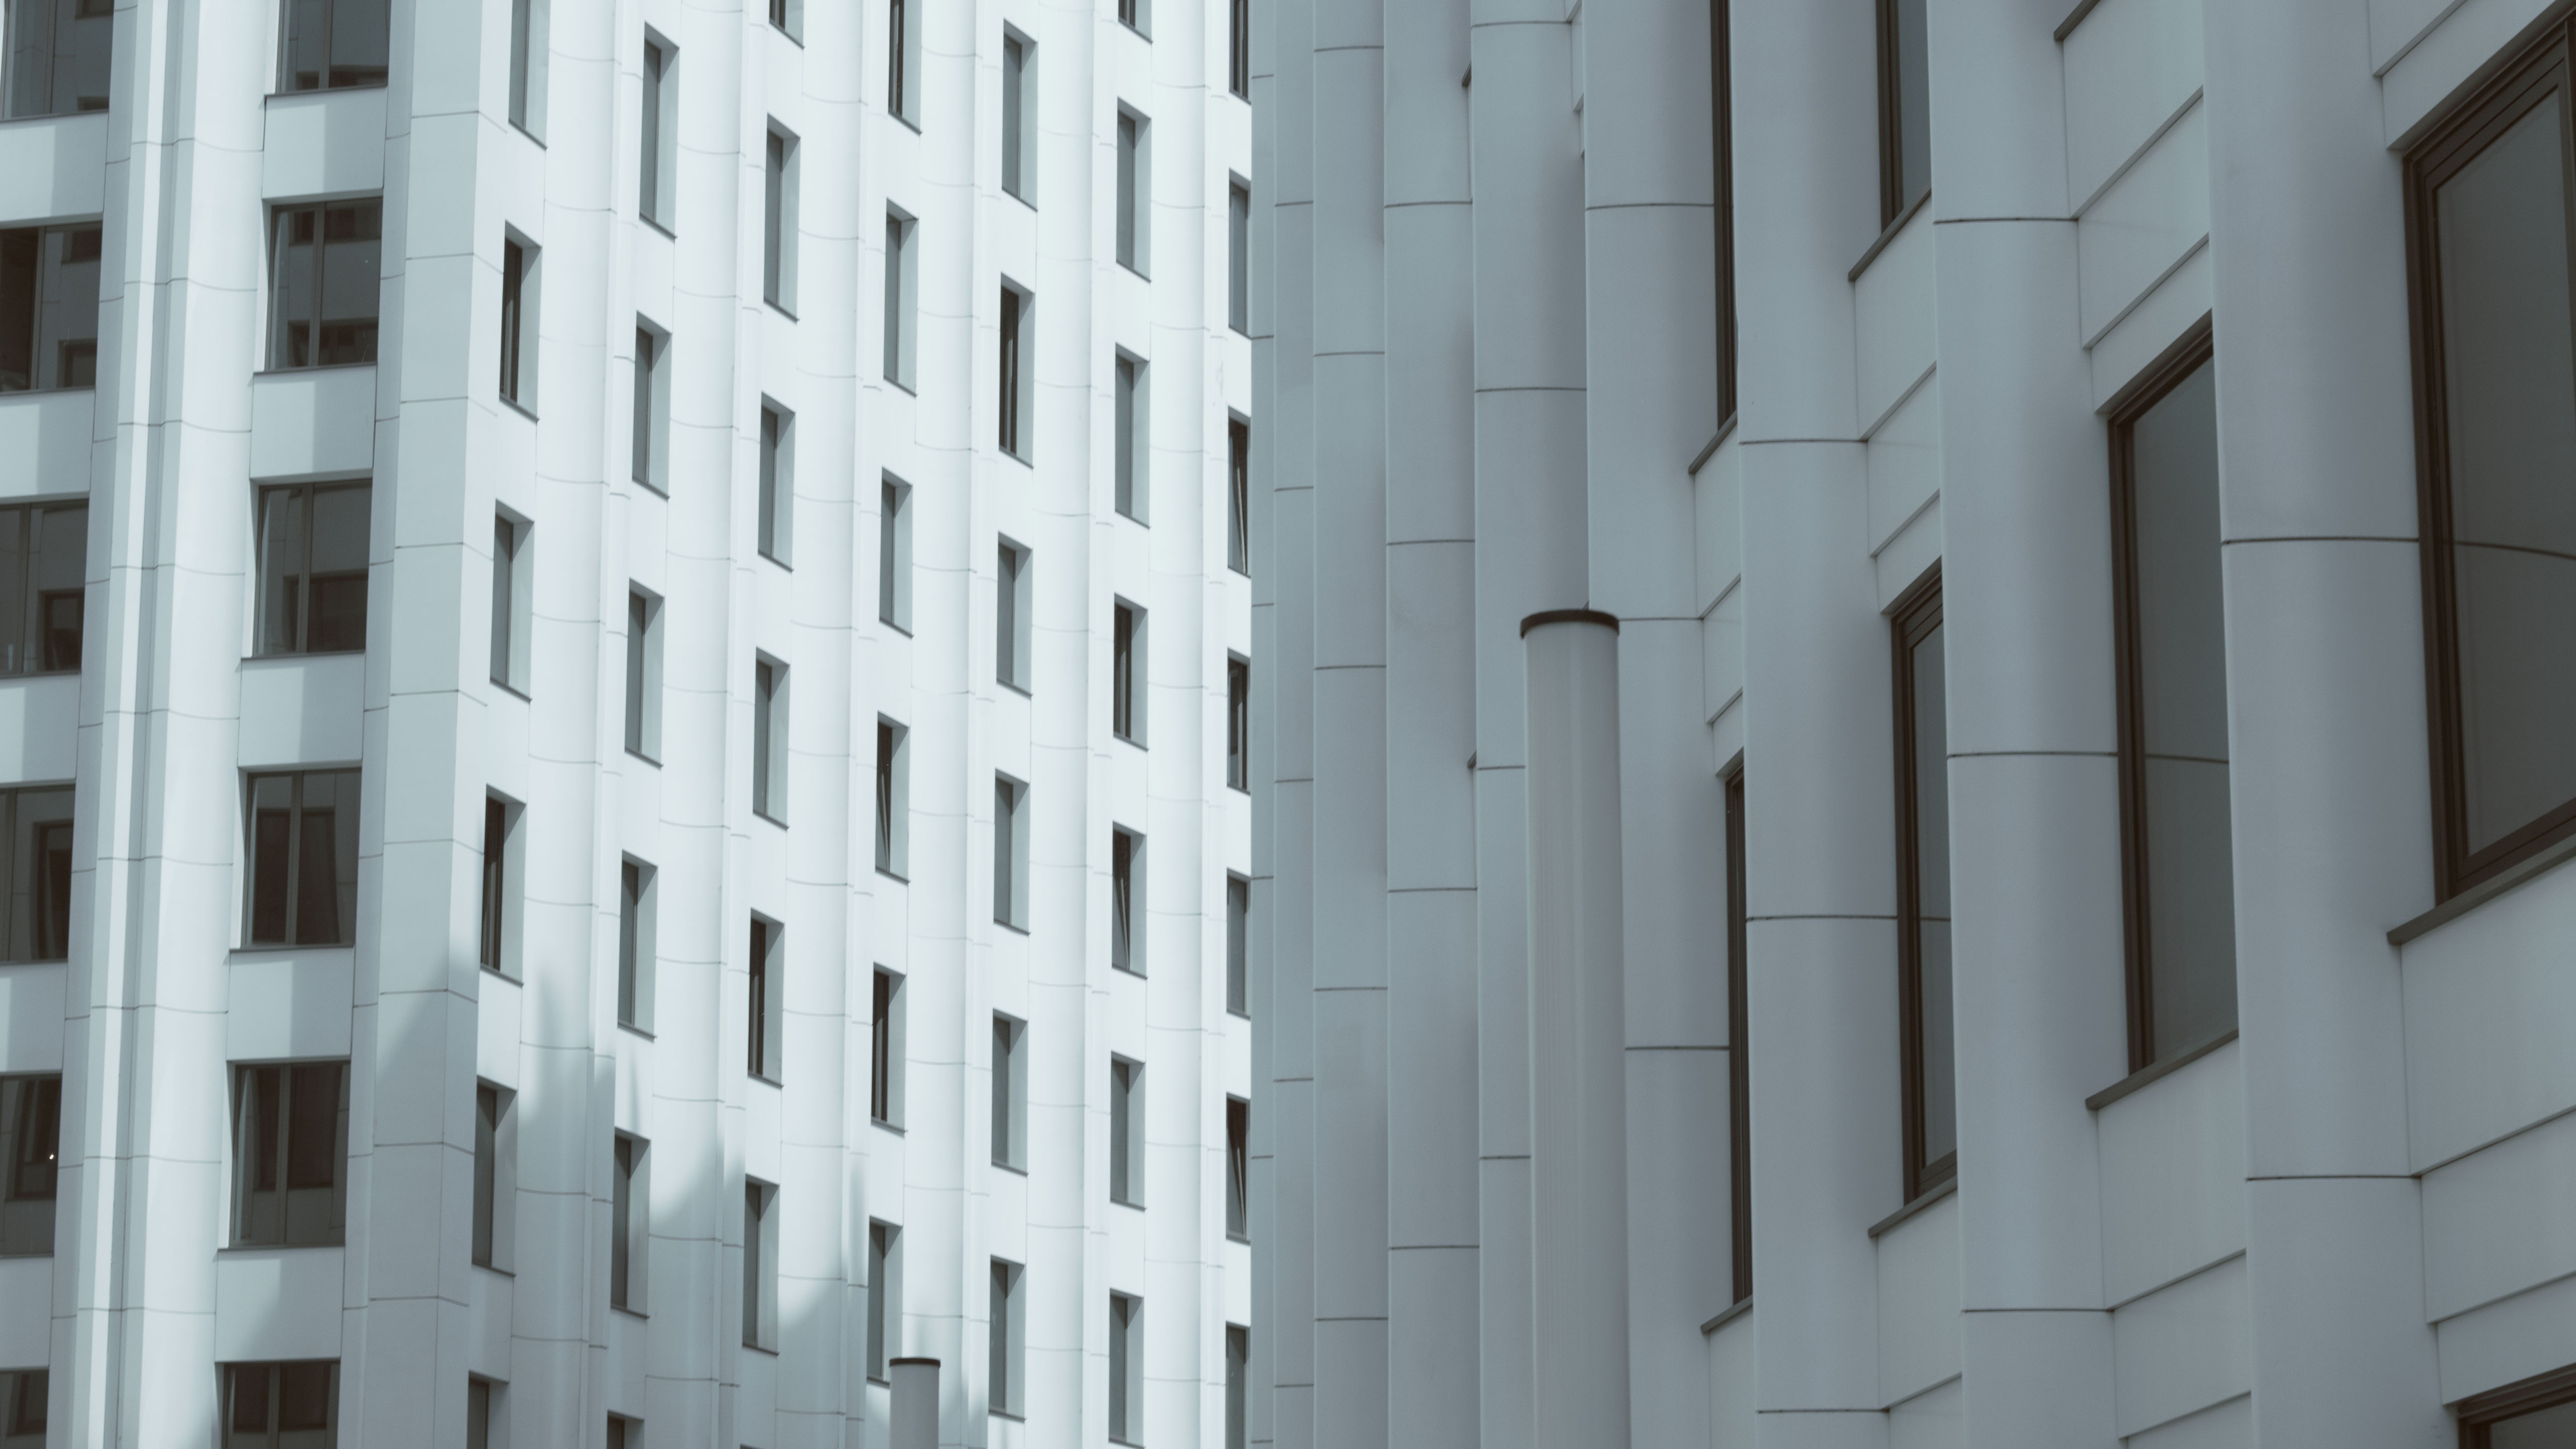
architecture, sky, street, house, window, glass, building, city, skyscraper, wall, summer, line, office, facade, tower block, blue sky, skyscrapers, style, condominium, the fa ade of the, megalopolis, residential area